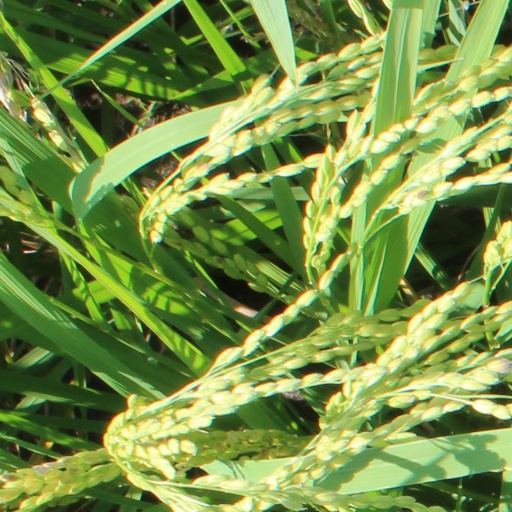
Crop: rice